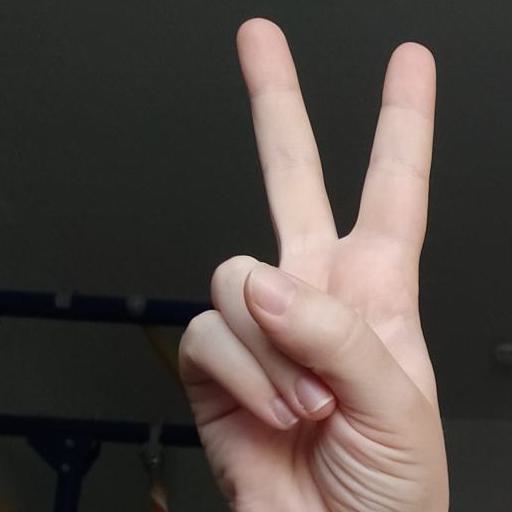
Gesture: peace